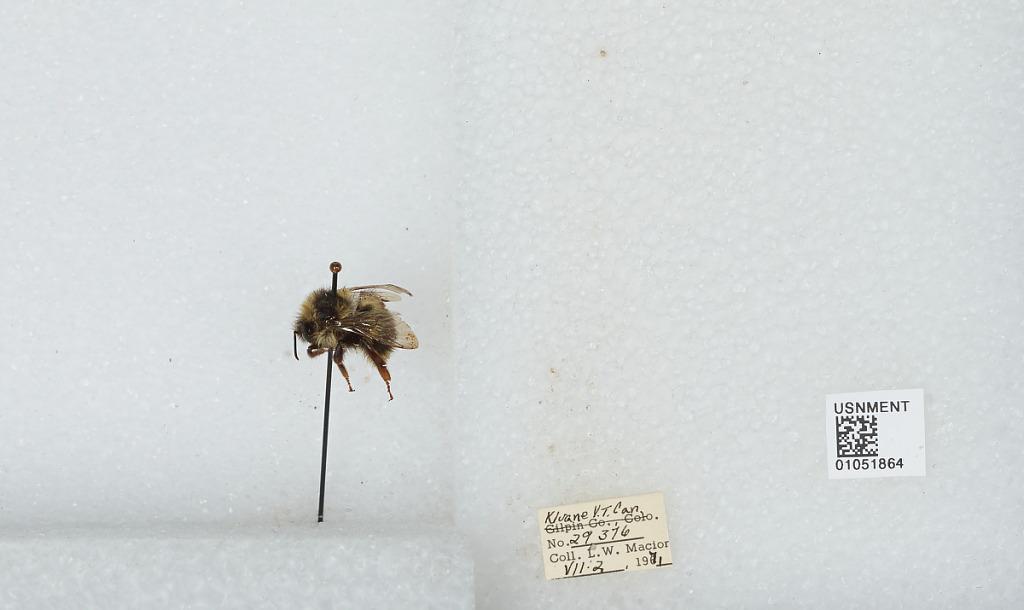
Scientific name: Bombus bifarius nearcticus
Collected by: L. Macior
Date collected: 1971-7-2
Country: Canada
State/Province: Yukon Territory
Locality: Kluane
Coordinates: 60.75, -139.5